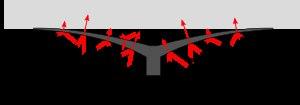
Une ventouse est une pièce concave souple de caoutchouc, ou d'une autre matière, qui peut adhérer à des surfaces planes et lisses grâce à la pression atmosphérique.